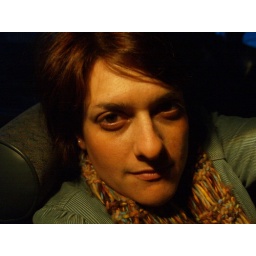
Sitting in the car in Berkeley waiting to hear the plan. Fun at Cato's and the nearby Tiki bar ensued shortly after.